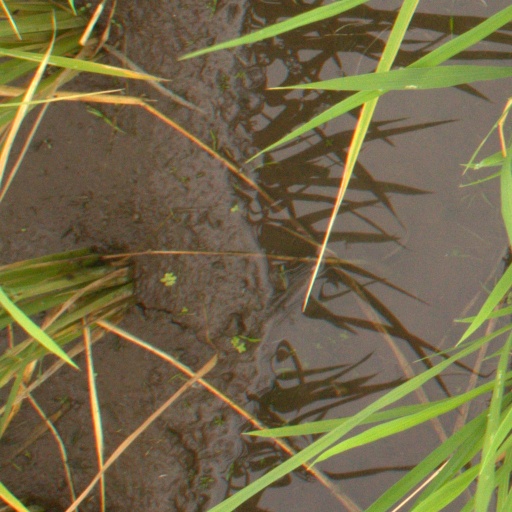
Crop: rice